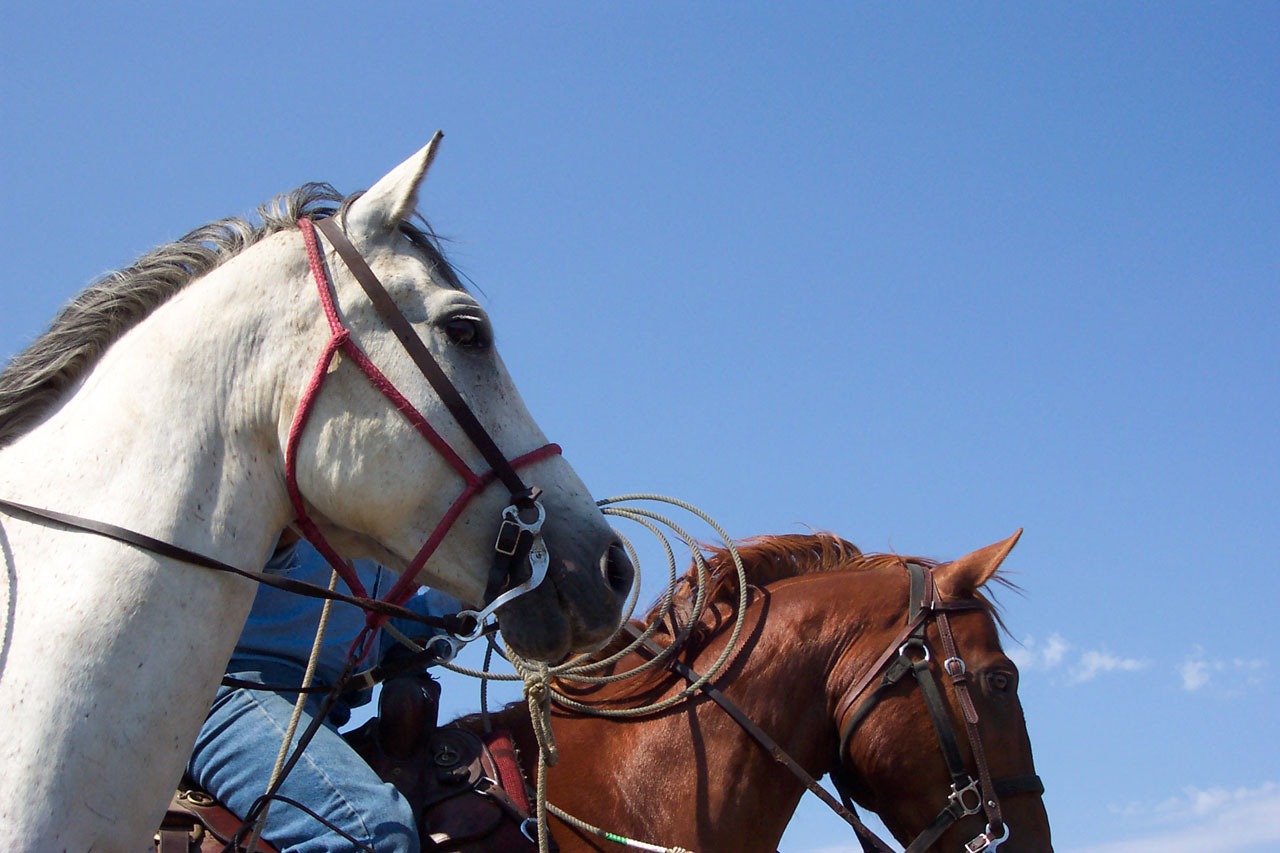
farm, country, jumping, rural, horse, rein, stallion, mane, ride, bridle, sports, mare, jockey, rodeo, halter, equestrianism, pack animal, eventing, horse like mammal, mustang horse, horse harness, animal sports, english riding, equestrian sport